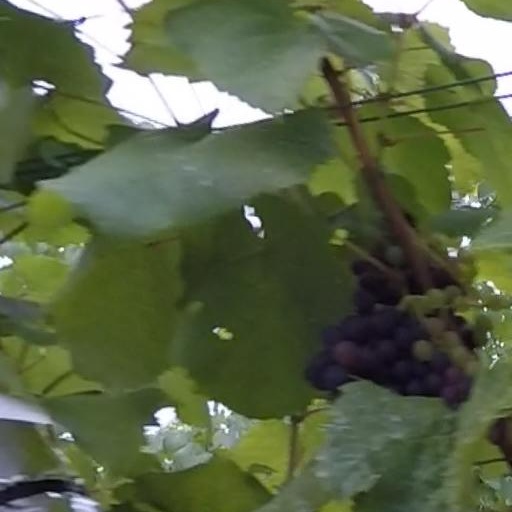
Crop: grape